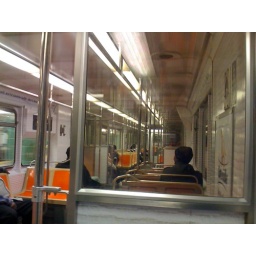
Everything except the seats, floor &amp;amp; windows was covered in a Cottonelle ad. Even the ceiling.